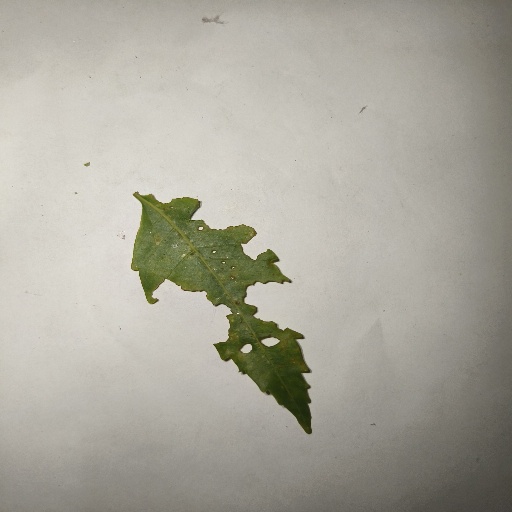
Species: Neem
Leaf condition: Shot Hole Leaf